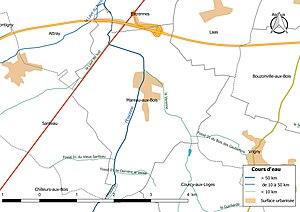
Carte du réseau hydrographique de la commune de fr:Mareau-aux-Bois (France).
Mareau-aux-Bois est une commune française, située dans le département du Loiret en région Centre-Val de Loire.